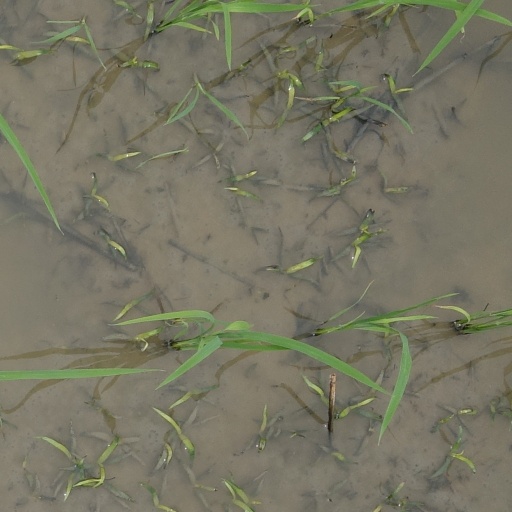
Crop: rice